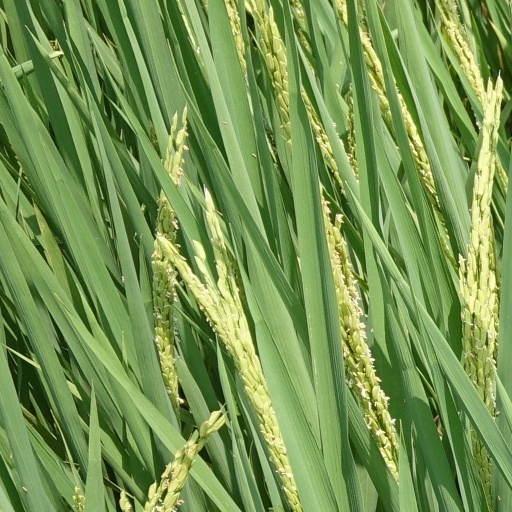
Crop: rice